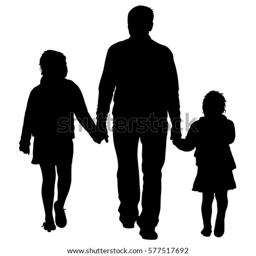
silhouette of happy family on a white background